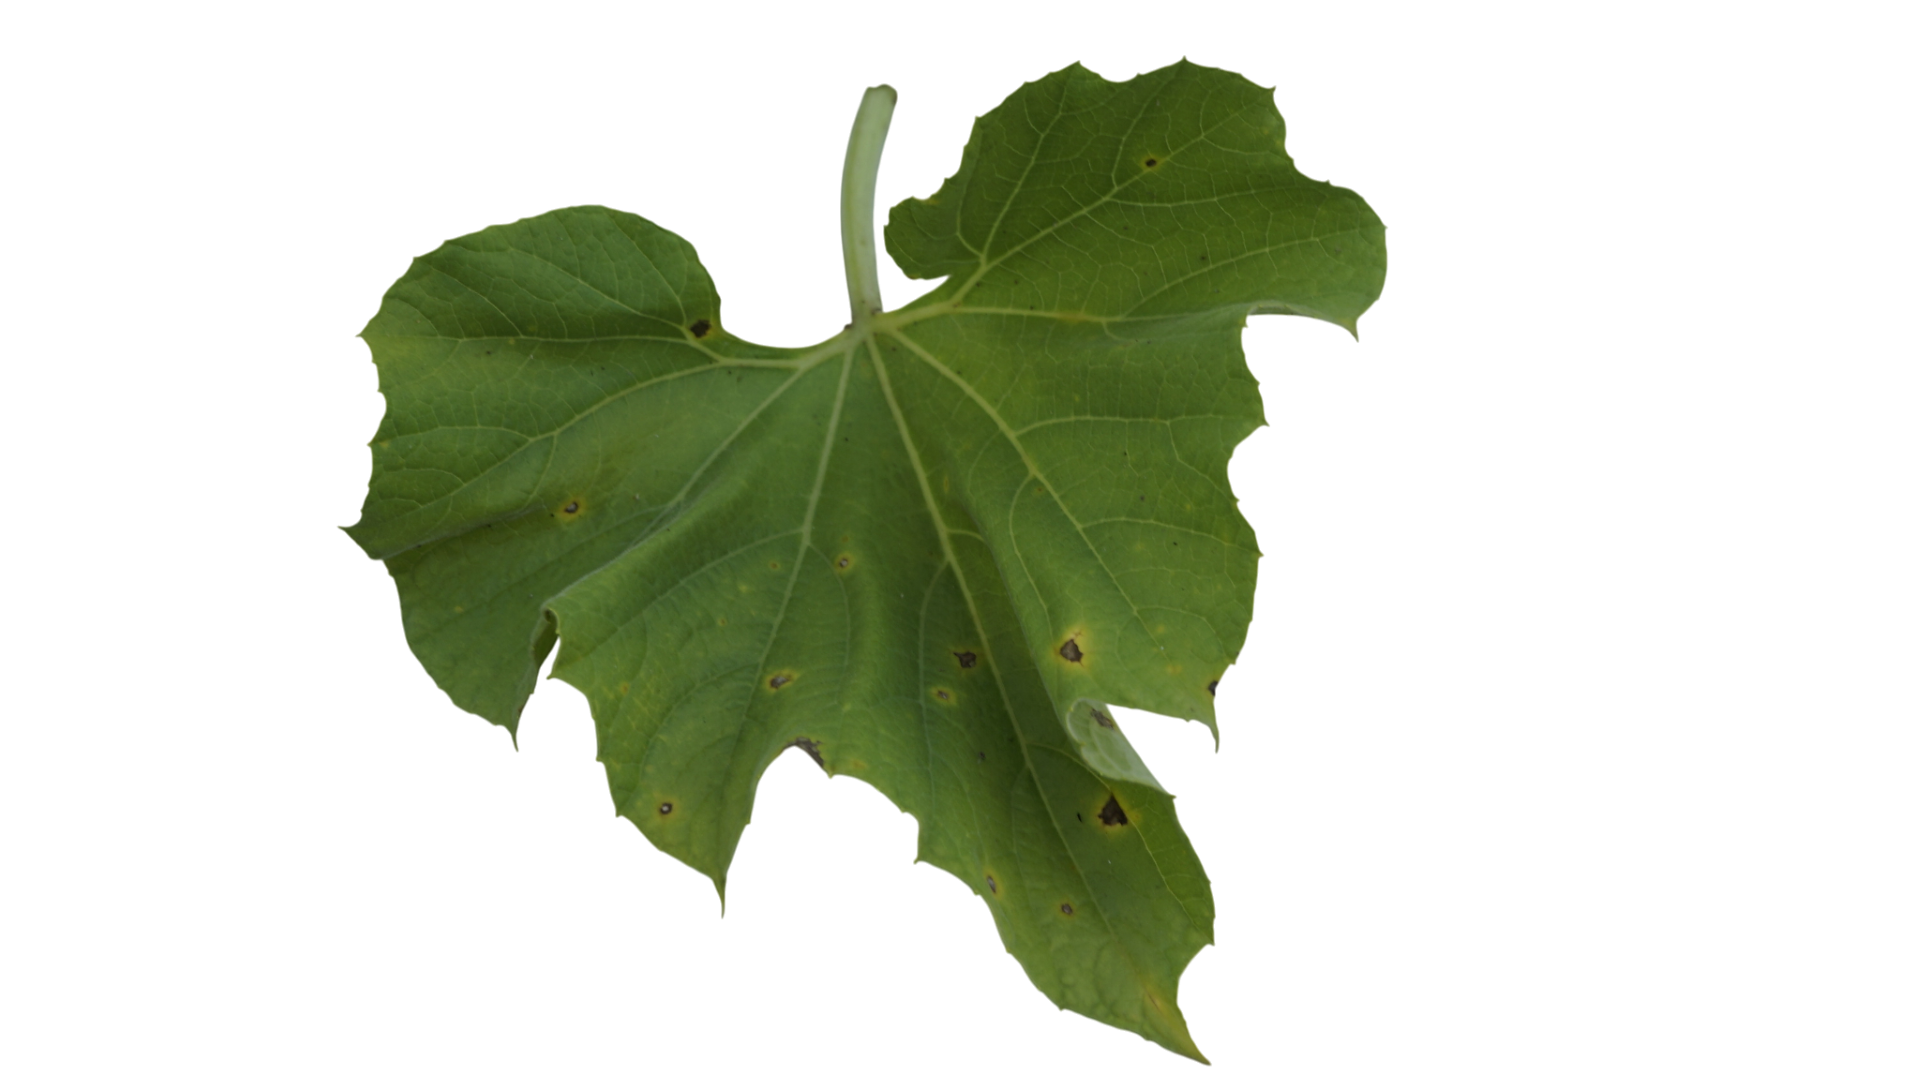
Crop: Bottle Gourd
Label: Alternaria_Leaf_Blight